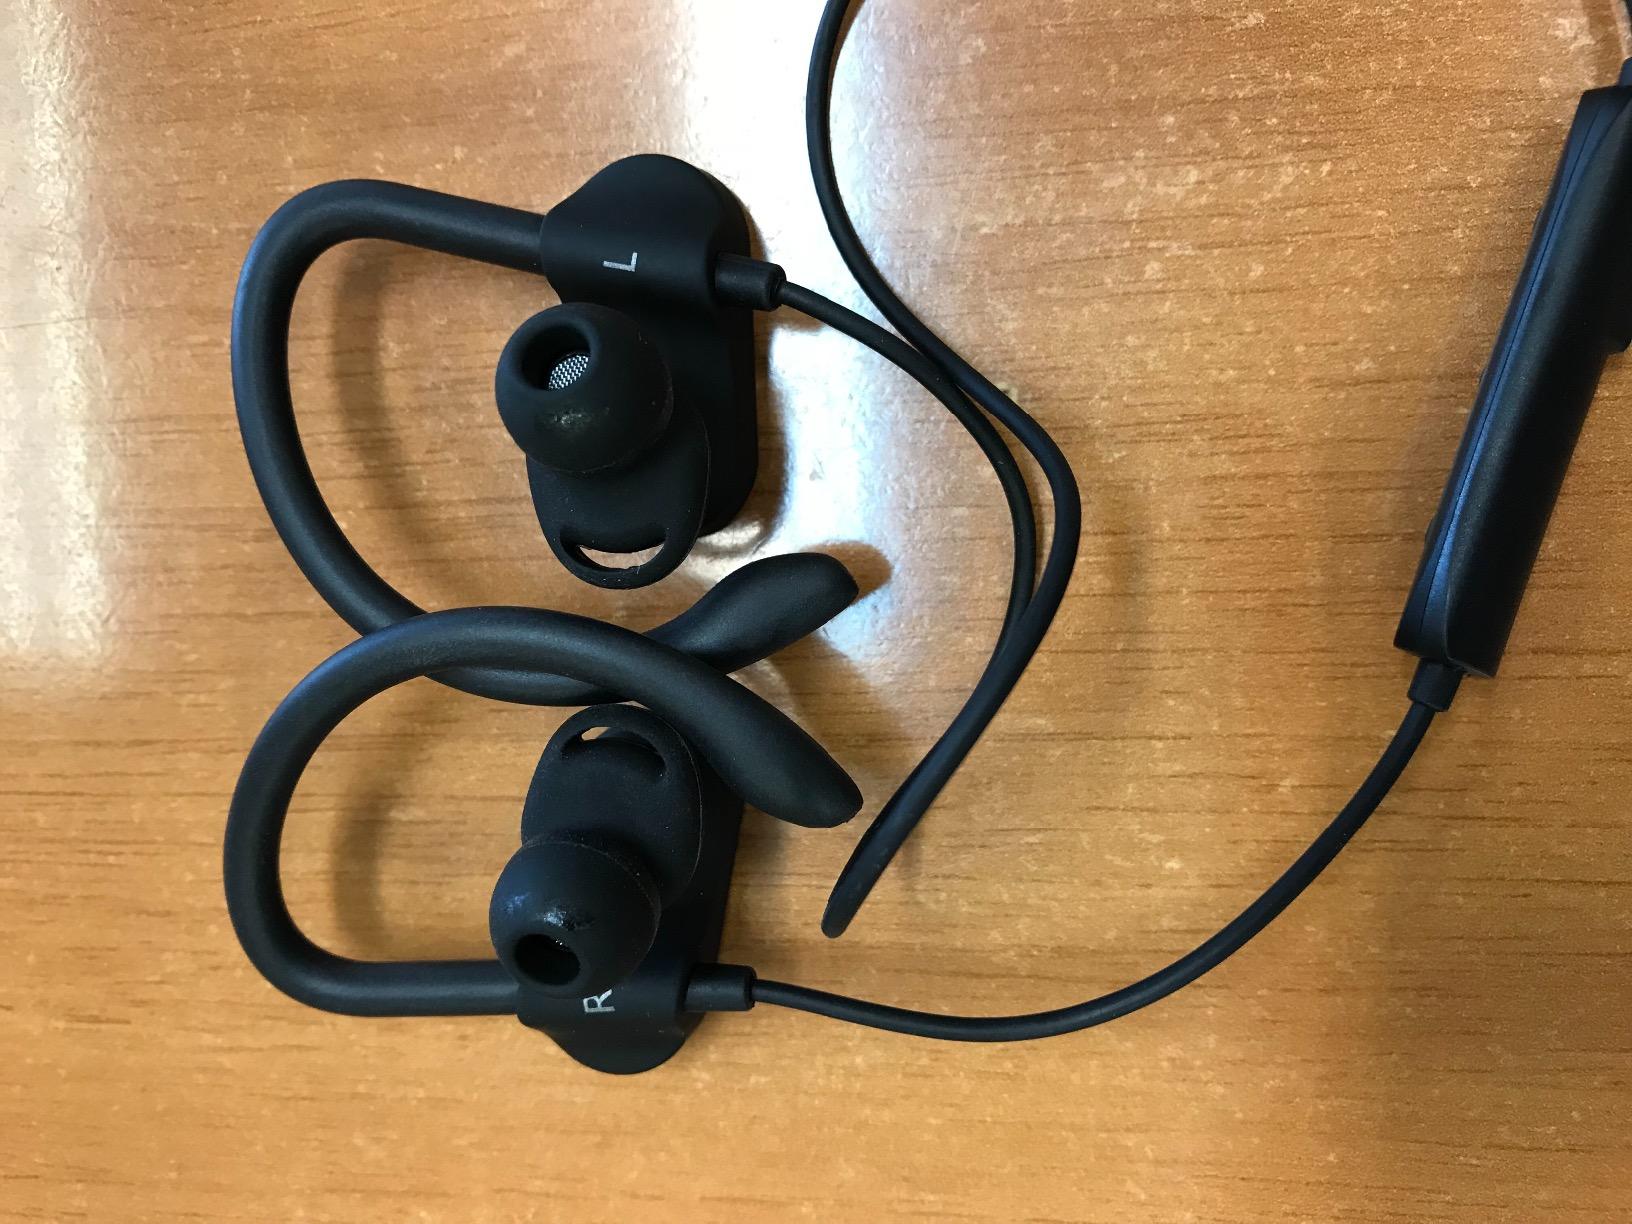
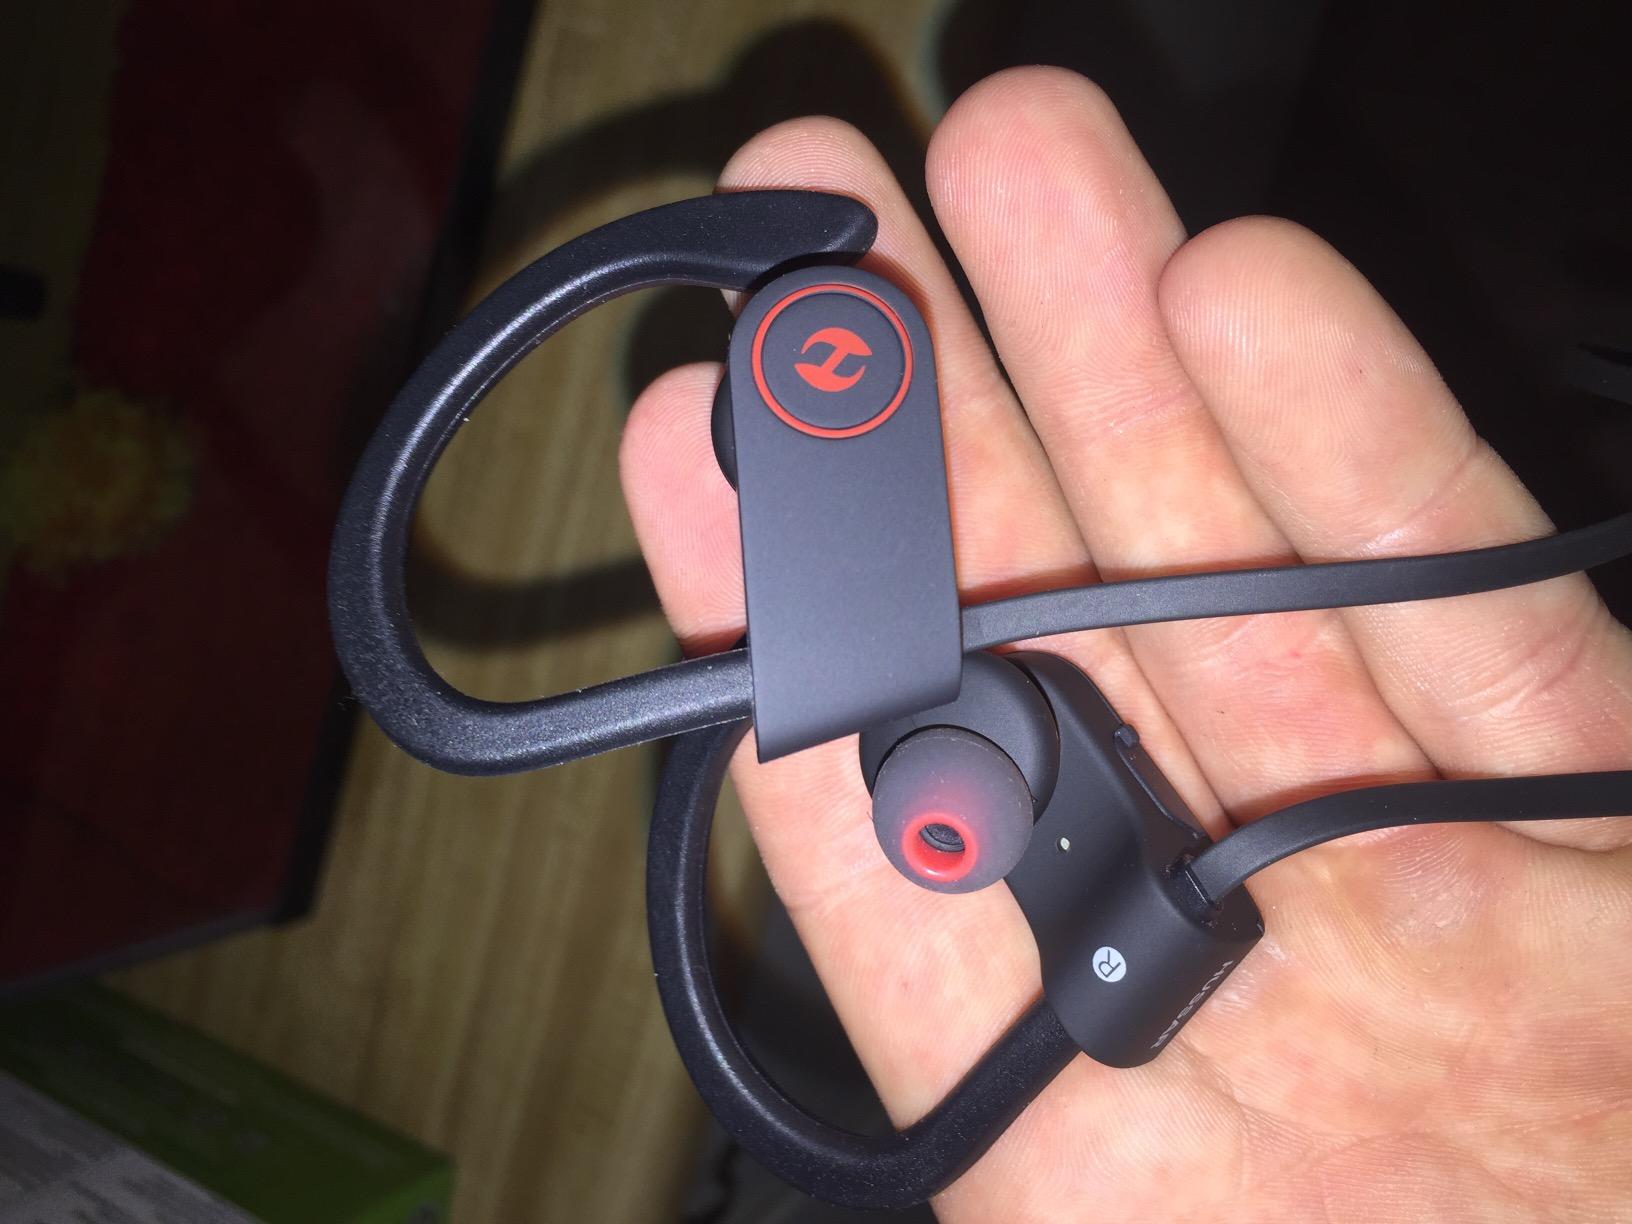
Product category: headphones
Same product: no